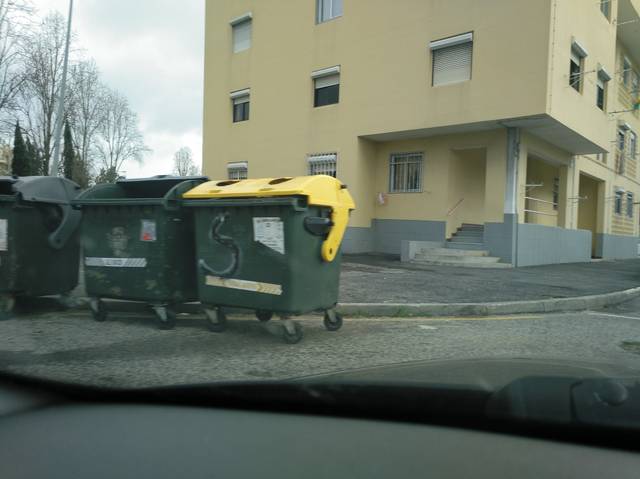
Region: Portugal
Coordinates: 38.757, -9.17